Frank Howard (Louisiana politician)

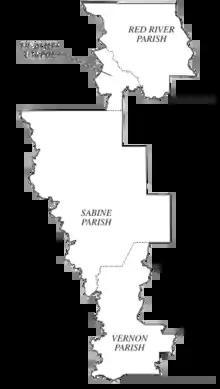
The 24th district in the Louisiana House of Representatives during Frank Howard's tenure

In 2007, Howard ran for the 24th district in the Louisiana House of Representatives as a Republican. He placed first in the primary ahead of Mary Ann Wiggins and defeated her in the general election. In 2015, he defeated Rodney Schamerhorn in the jungle primary.